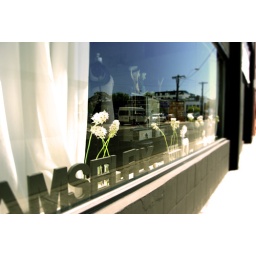
A lovely little shop front just down the road from our studio. The flowers in the window look great.